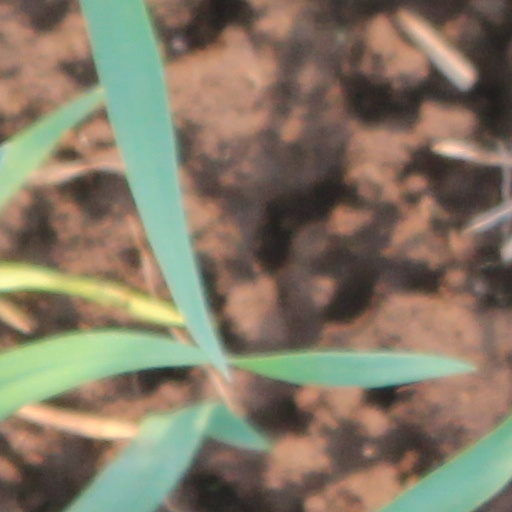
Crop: wheat